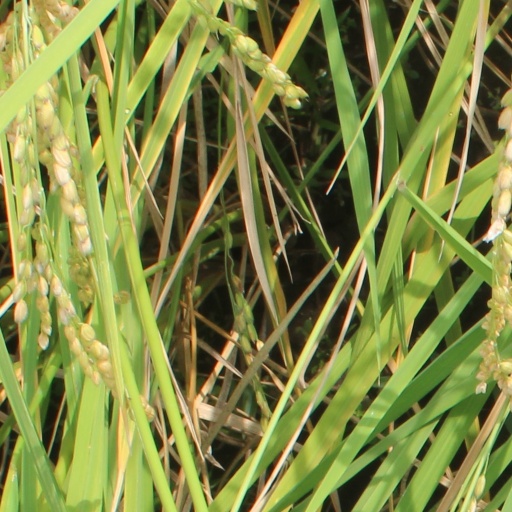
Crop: rice